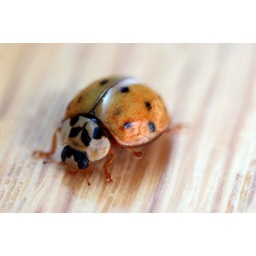
This orange ladybug flew in the window right as I was looking for something to shoot next